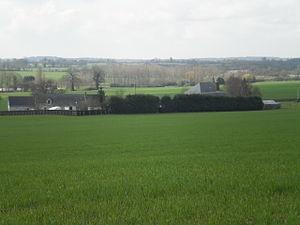
Le Pin (Loire-Atlantique, France) - paysage
Le Pin est une commune de l'Ouest de la France située dans le département de la Loire-Atlantique en région Pays de la Loire. La commune fait partie de la Bretagne historique et des pays traditionnels nantais et de la Mée.